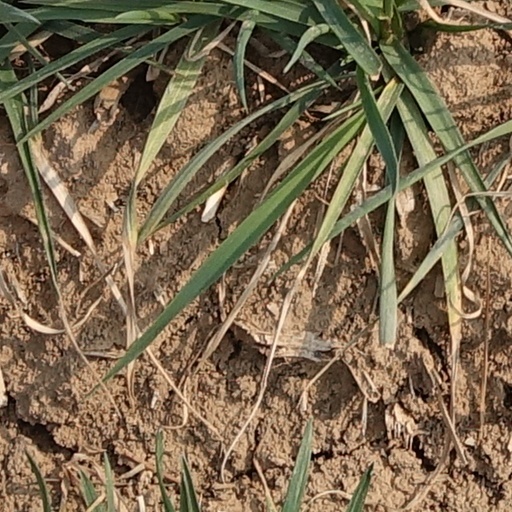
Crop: wheat